Sus (genus)

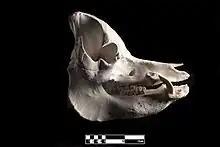
Skull of a domestic pig ("Sus domesticus")

A typical pig has a large head with a long snout that is strengthened by a special prenasal bone and by a disk of cartilage at the tip. The snout is used to dig into the soil to find food and is a very acute sense organ. Each foot has four hooves with the two larger central toes bearing most of the weight, and the outer two also being used in soft ground.